Pleurants

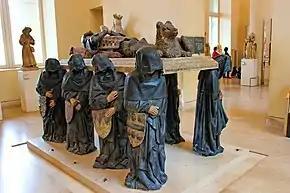
Life-sized pleurants from the tomb of Philippe Pot, Louvre, Paris

The type began in England in the 13th century, inspired by French examples. The first examples had relief figures set within quatrefoil frames, as in the tomb now used for Henry Marshal, Bishop of Exeter (d. 1206) in Exeter Cathedral.